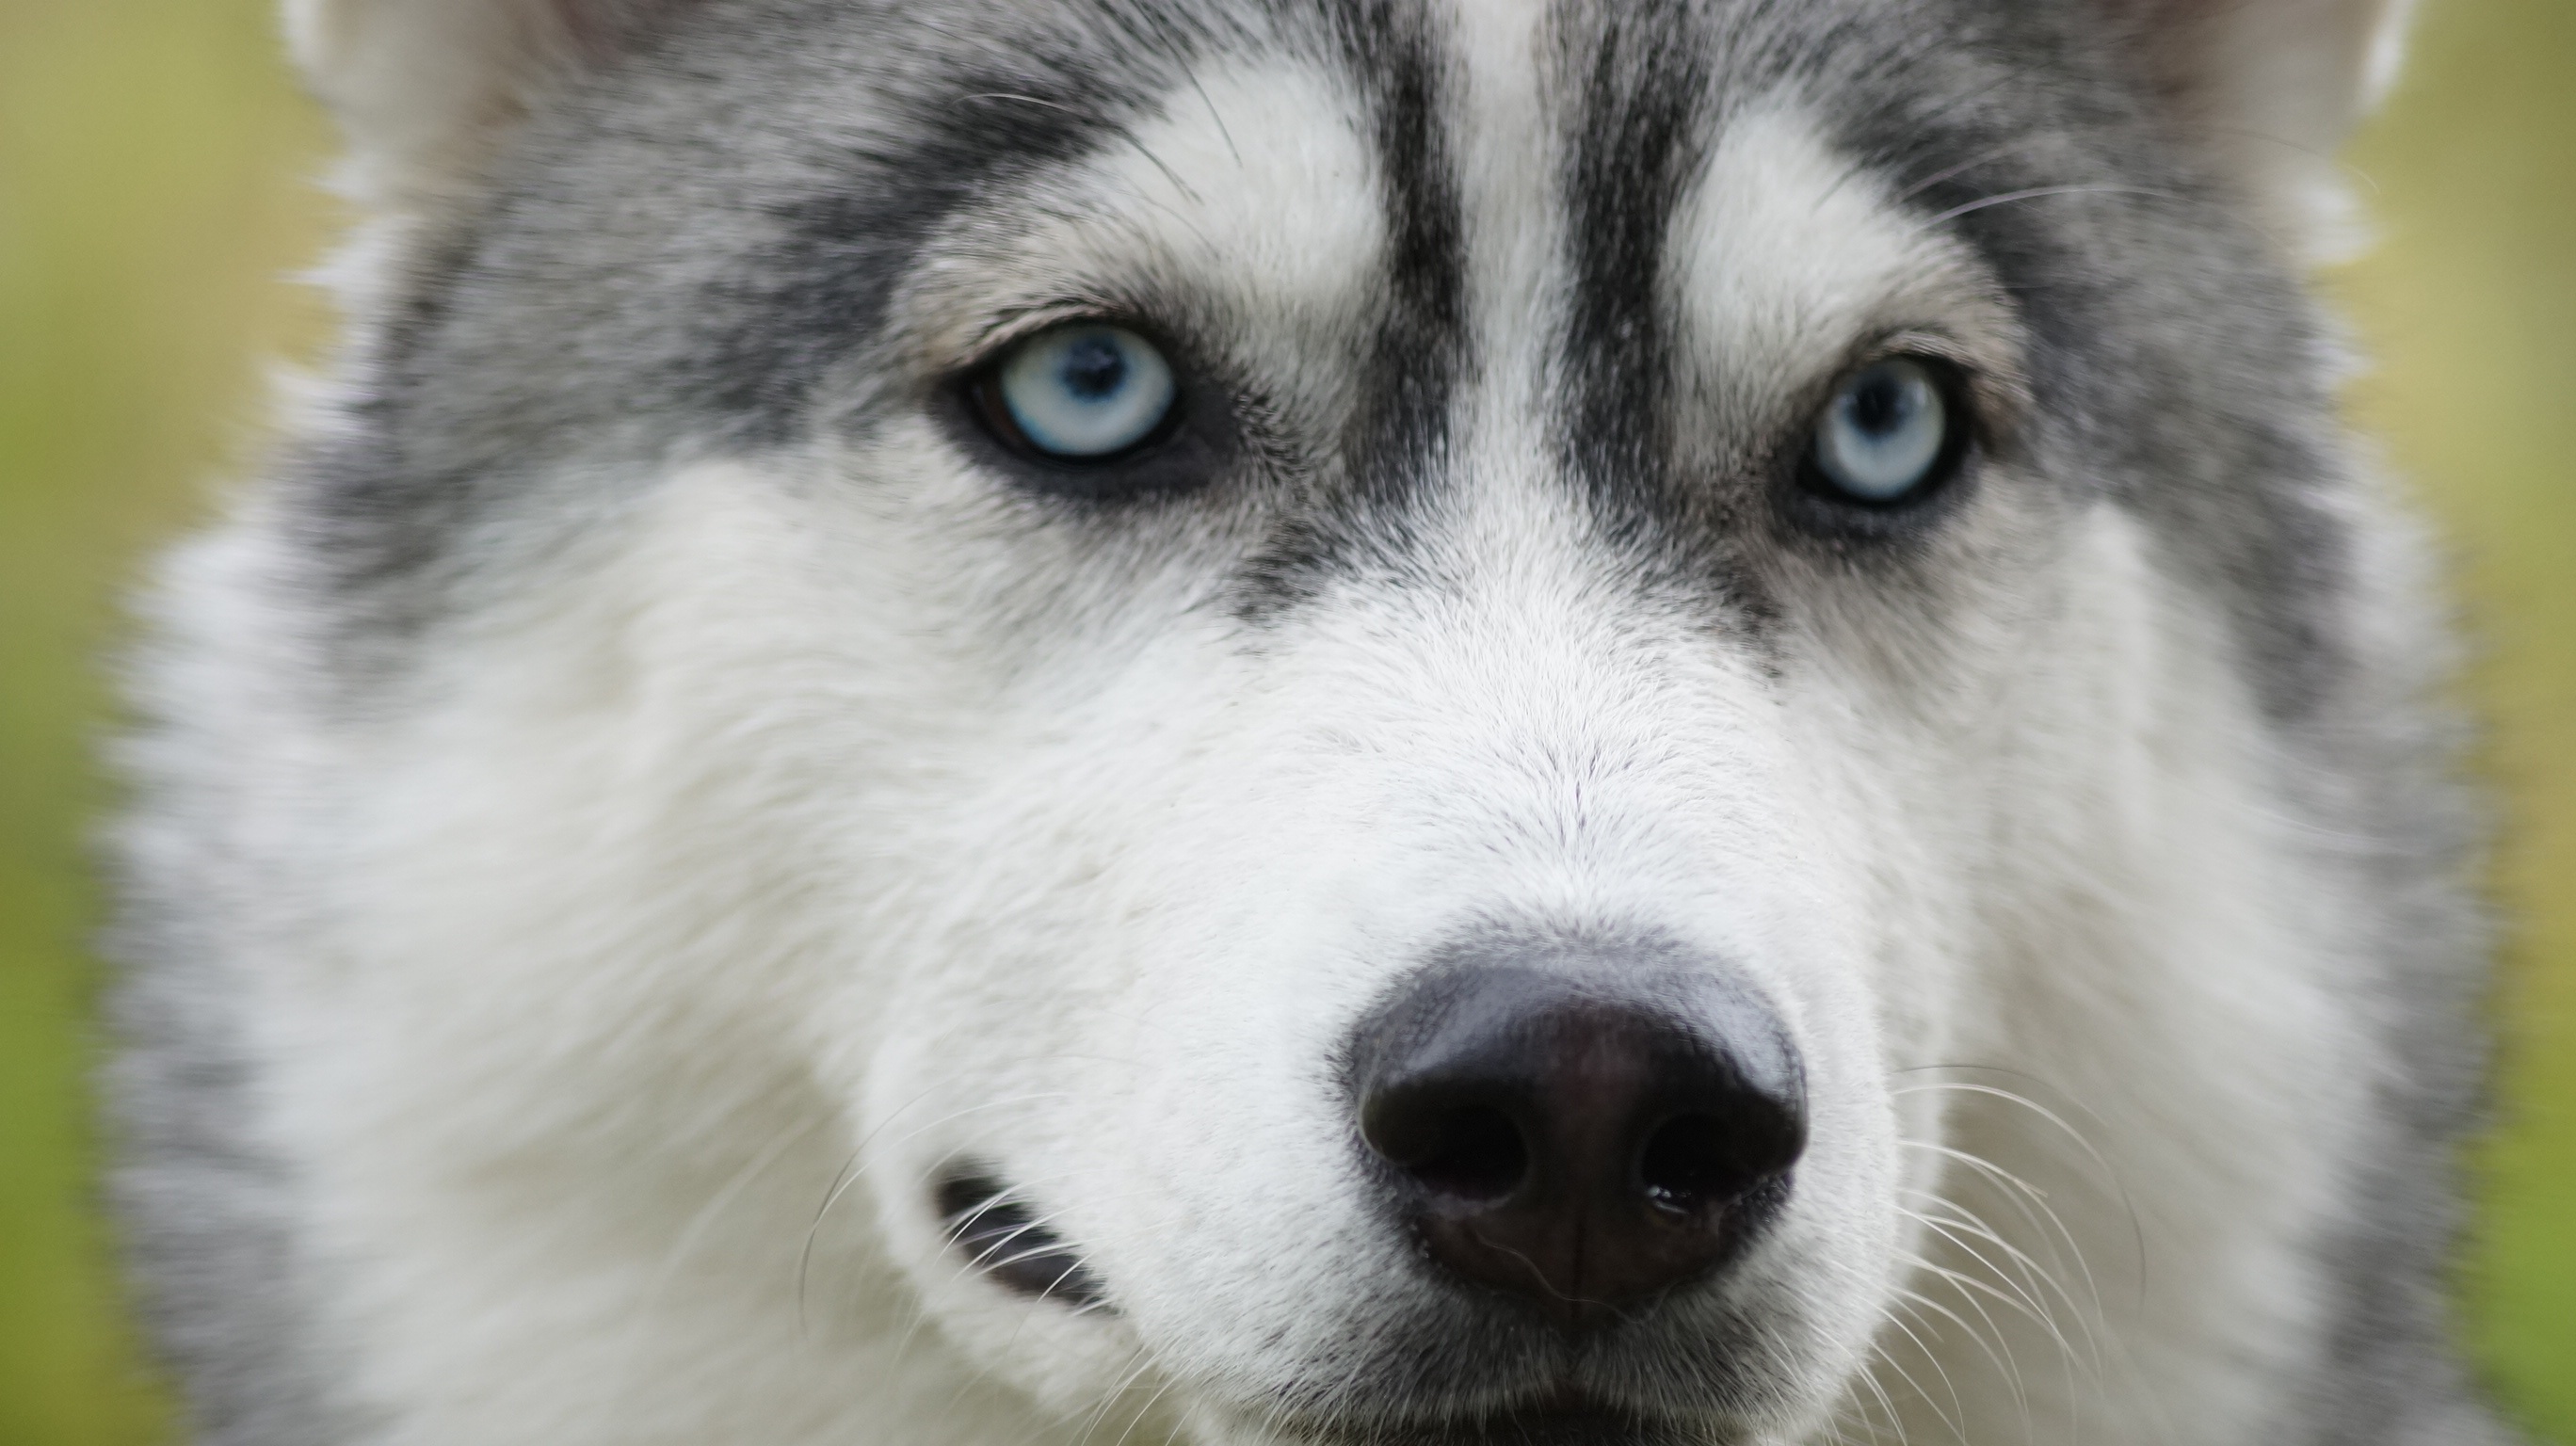
dog, mammal, wolf, vertebrate, dog breed, sled dog, siberian husky, alaskan malamute, dog like mammal, saarloos wolfdog, wolfdog, czechoslovakian wolfdog, carnivoran, dog breed group, greenland dog, east siberian laika, west siberian laika, j mthund, tamaskan dog, norwegian elkhound, northern inuit dog, native american indian dog, miniature siberian husky, alaskan klee kai, canadian eskimo dog